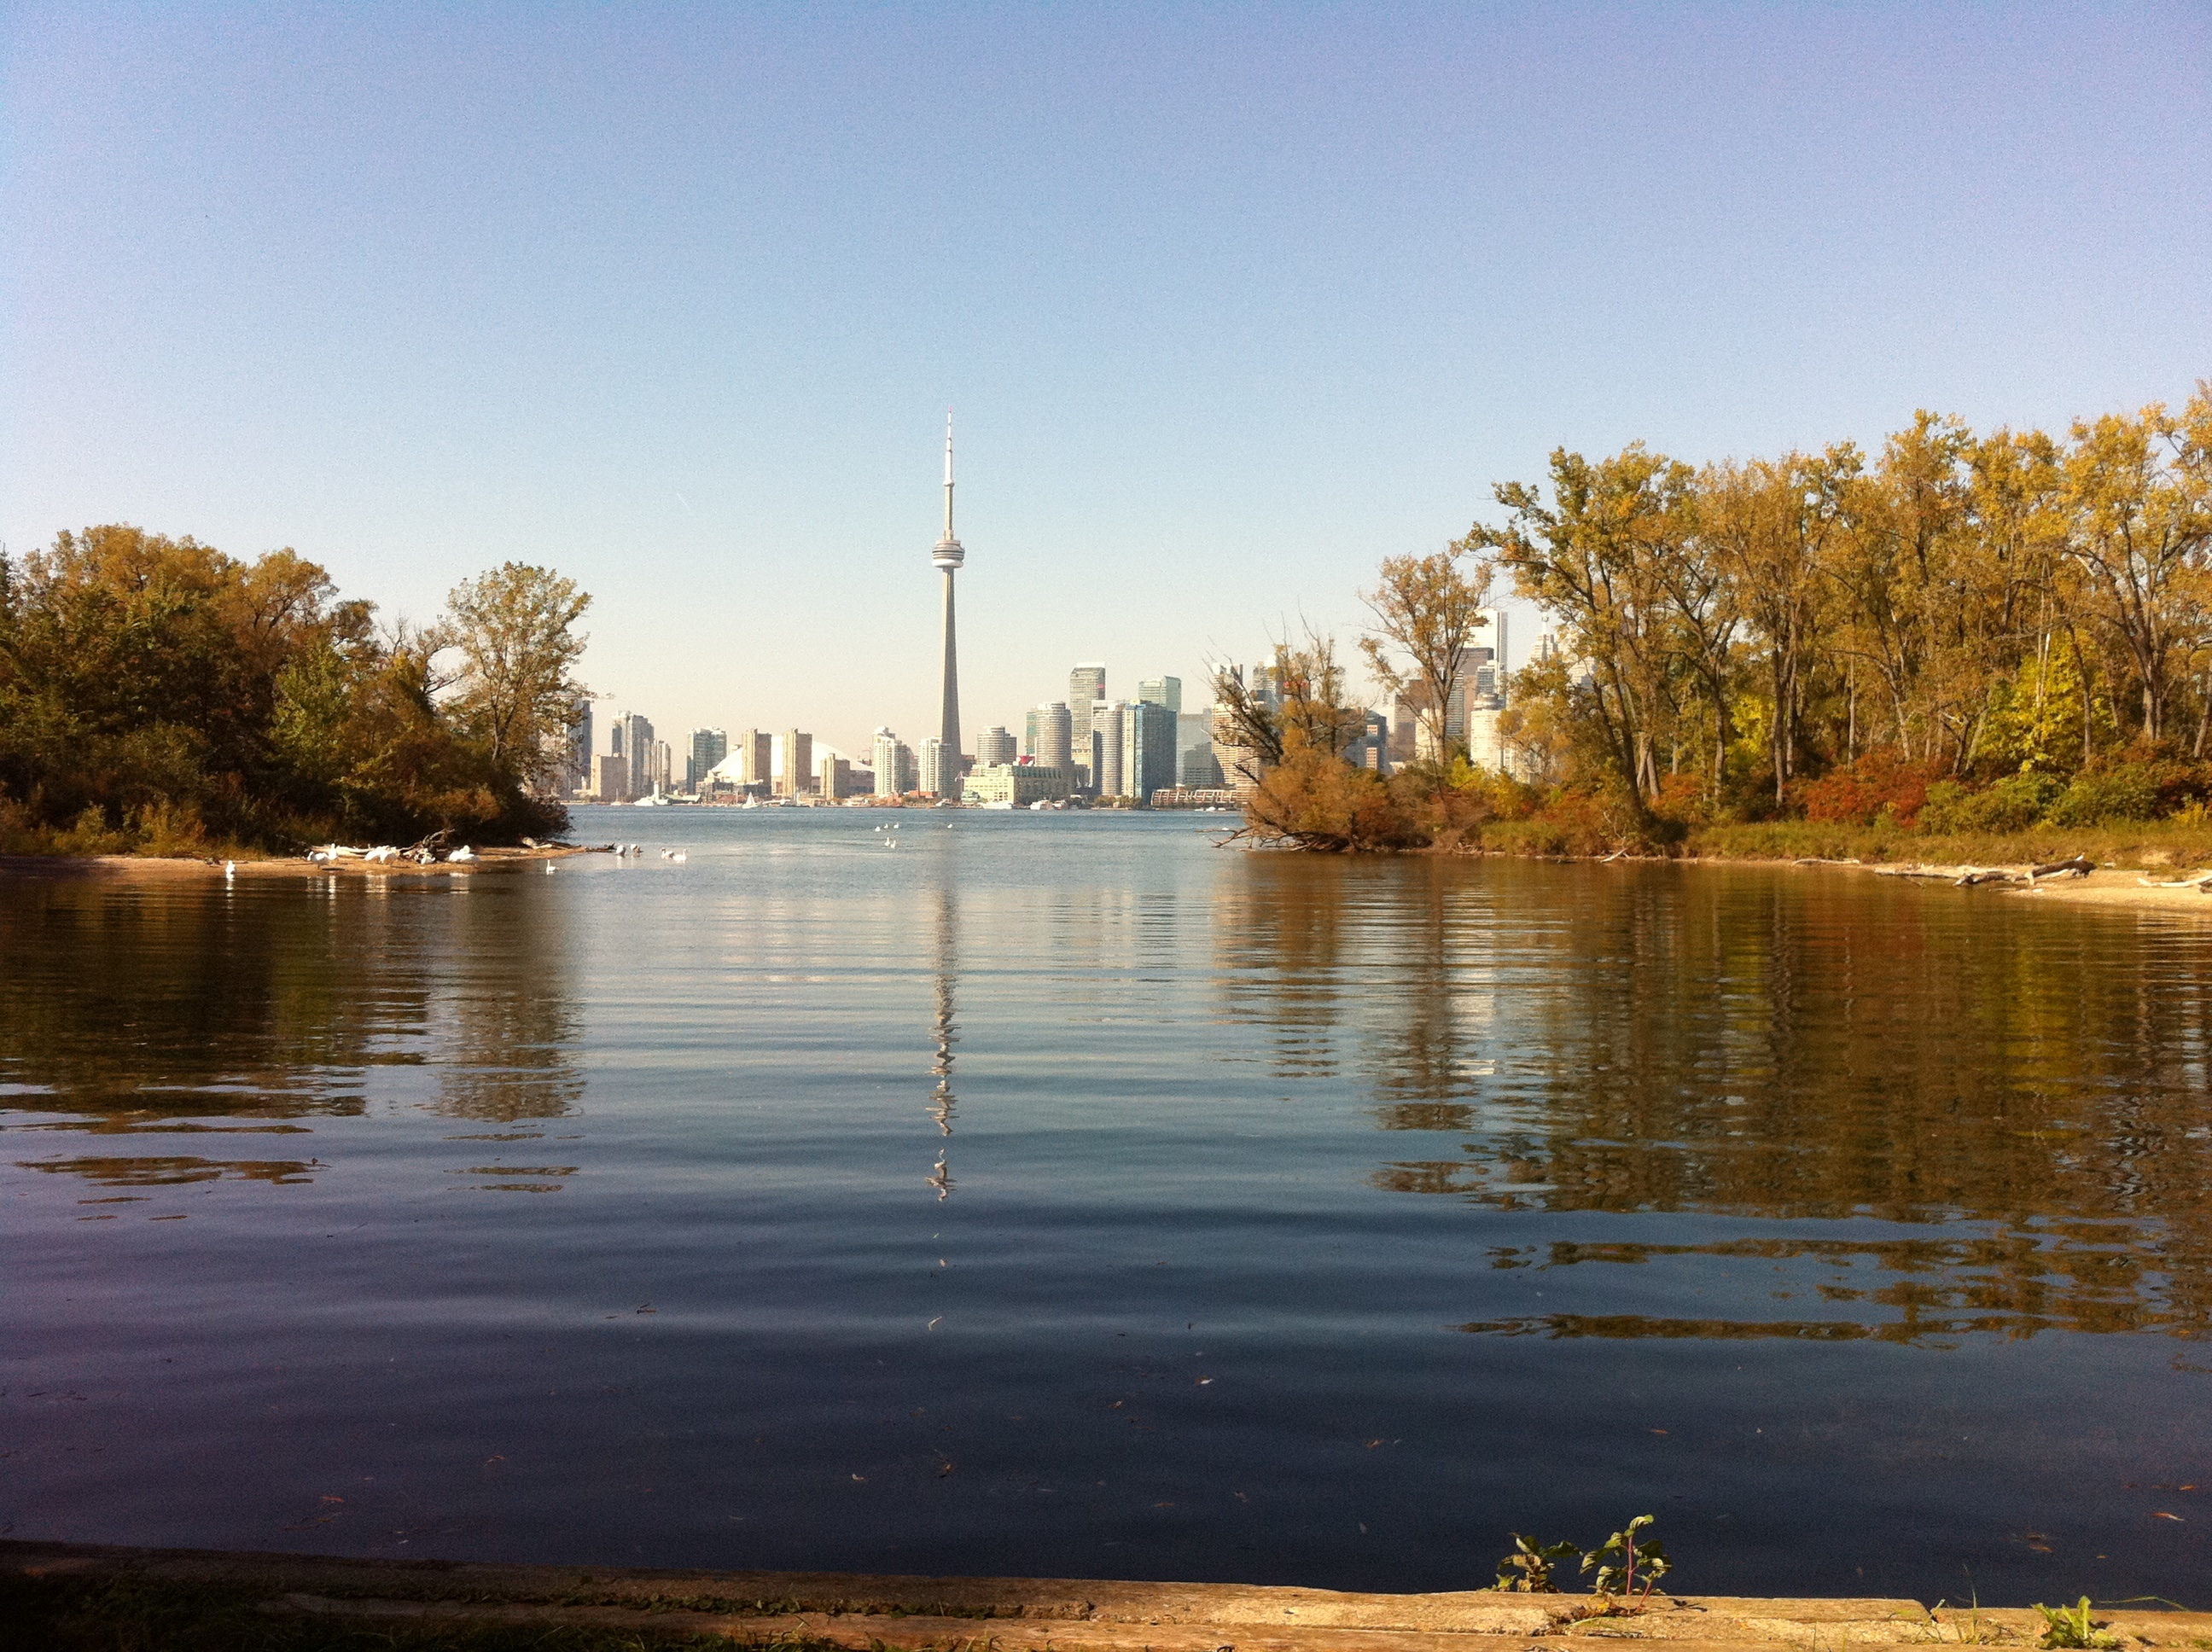
tree, water, nature, morning, shore, lake, river, dusk, pond, evening, reflection, autumn, reservoir, waterway, body of water